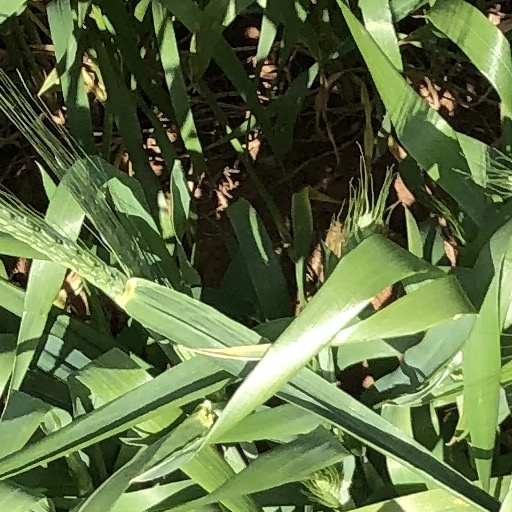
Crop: wheat